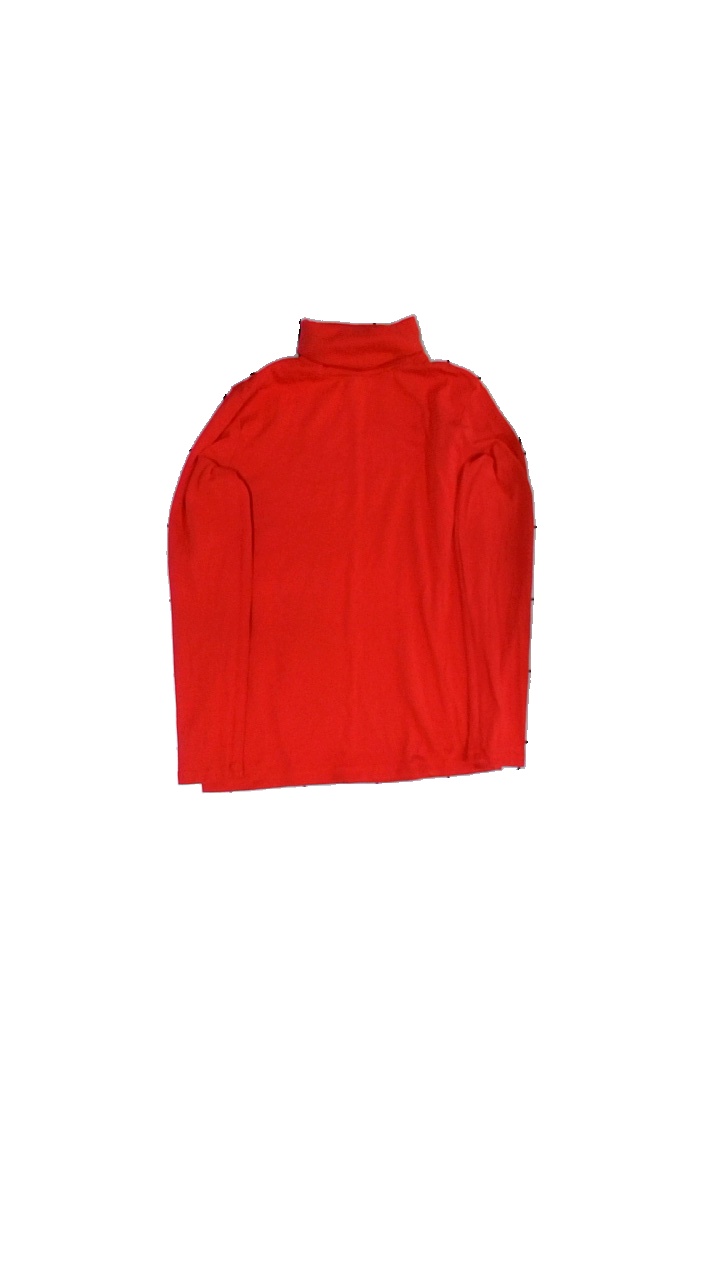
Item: Top (Ladies)
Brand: Åhlens
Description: Långärmad tröja med turtle neck
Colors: Red
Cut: Turtle neck
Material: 100% bomull
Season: All
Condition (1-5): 5
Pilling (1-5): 5
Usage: Reuse
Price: <50